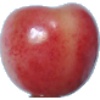
Label: Cherry Rainier 1